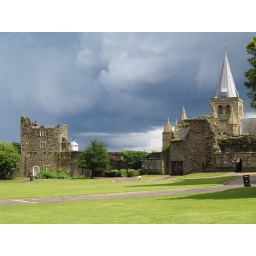
View across Rochester castle gardens with Rochester Catherdral in the back ground